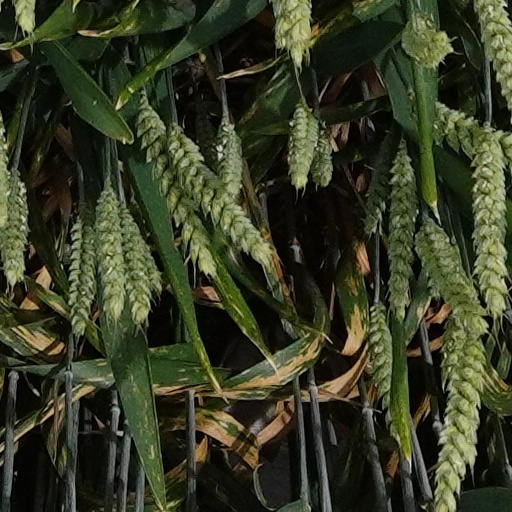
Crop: wheat